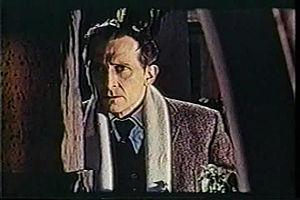
Les Maîtresses de Dracula est un film d’horreur britannique de la saga Dracula, réalisé par Terence Fisher pour Hammer Film Productions en 1960. Ce film ne met pas en scène Dracula mais un autre vampire, le baron Meinster.